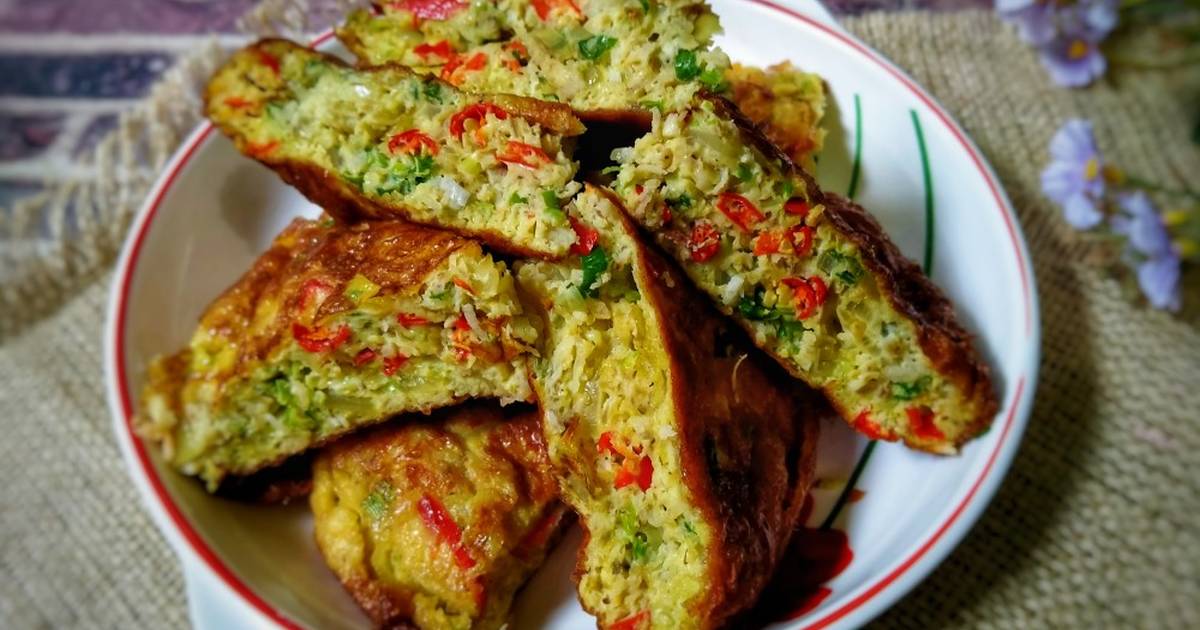
Label: telur_dadar